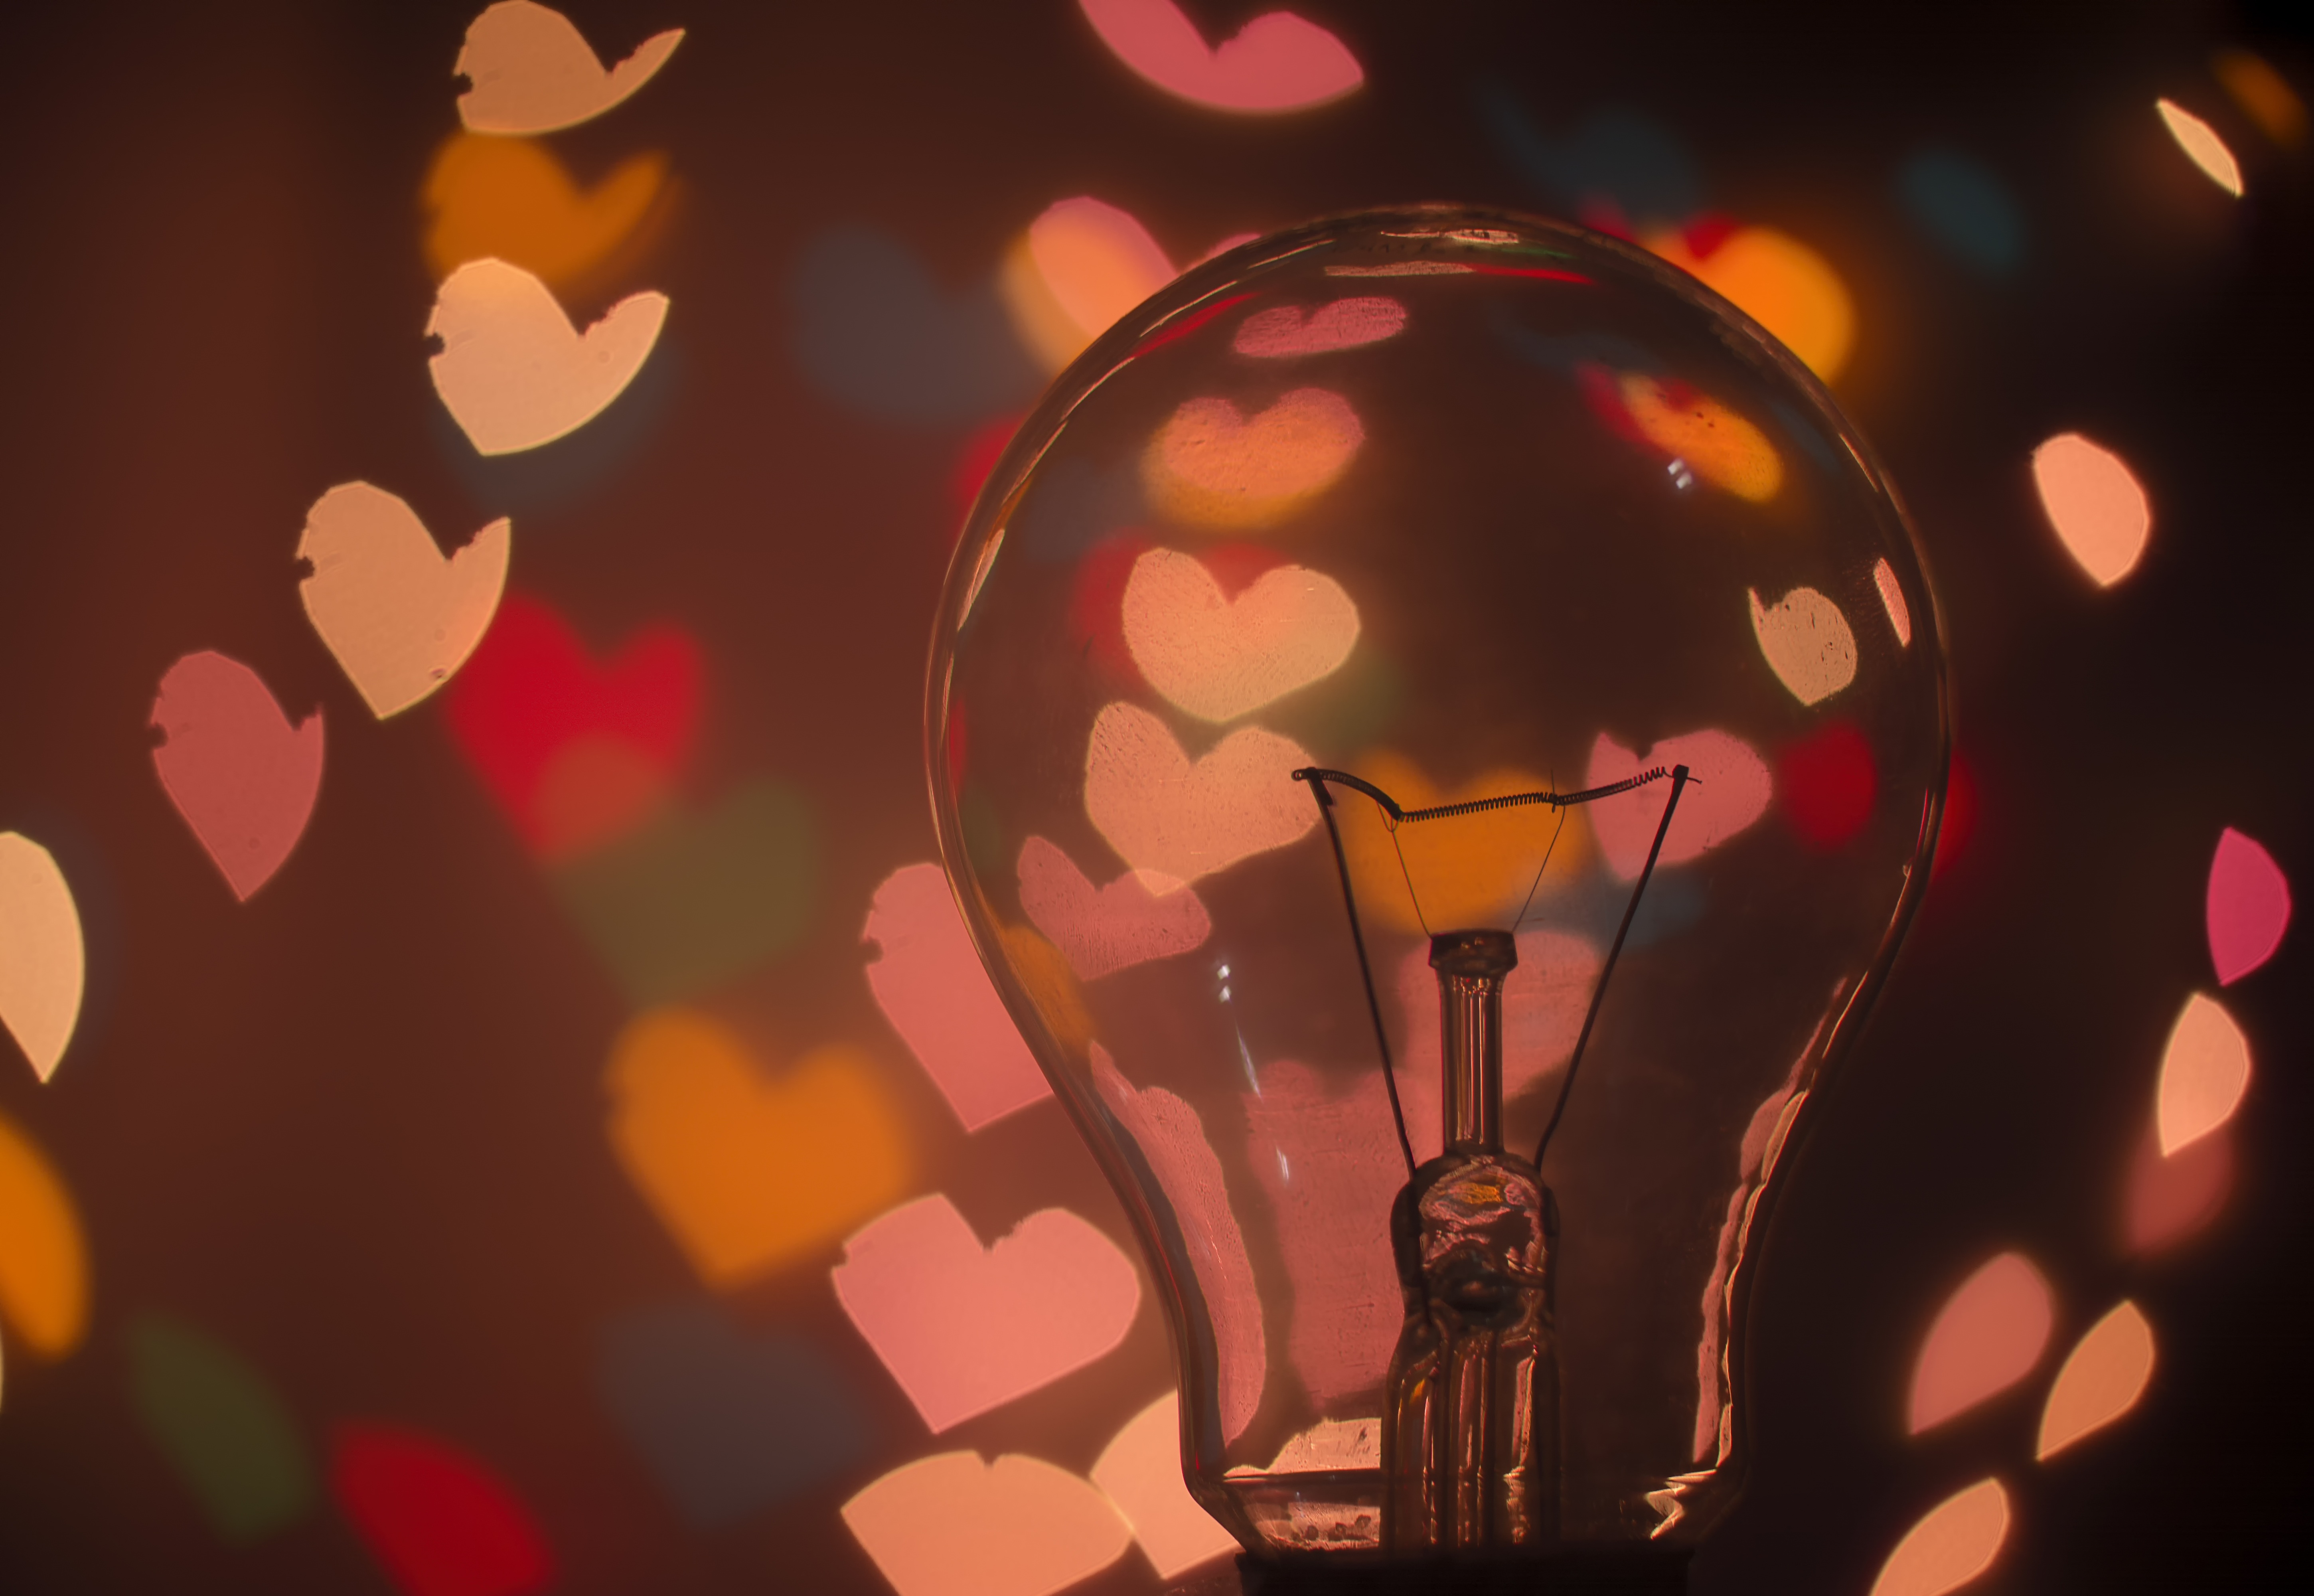
light, dark, red, bulb, color, macro, circle, lights, illustration, hearts, shape, screenshot, computer wallpaper